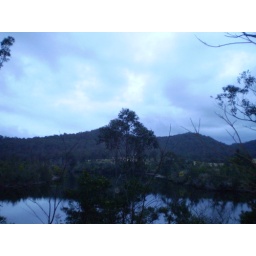
Pulpit rock over Shoalhaven river